Hanover–Brunswick railway

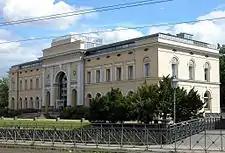
Old Brunswick station, closed in 1960

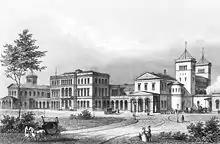
Original Hanover central station in 1850

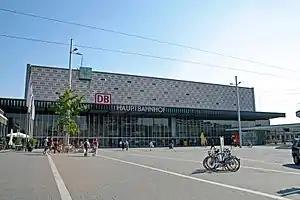
Brunswick Hauptbahnhof, opened in 1960

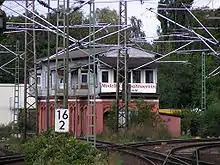
Old signal box in Lehrte

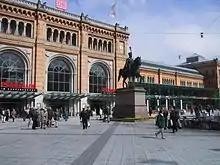
Current Hanover Hauptbahnhof

The Duchy of Brunswick opened its first railway line early. At the instigation of the then Minister of Finance and Head of the Brunswick State Bank, Philipp August von Amsberg, the section from Brunswick to Wolfenbüttel was already opened in 1838. This forms part of what is now the Brunswick–Bad Harzburg railway, the first government-owned railway in Germany. Both Brunswick and Prussia put pressure on the Kingdom of Hanover to allow an east-west rail link. The King of Hanover was still opposed. It was only when he had participated in a trial run on the Brunswick line that he agreed in 1841 to a railway being built to his capital. A treaty was concluded with Prussia and Brunswick that provided for a connection between Minden in the Prussian Province of Westphalia through Hanover to Brunswick. It would then connect from Brunswick to Wolfenbüttel by the line opened in 1843 and then branch east to Oschersleben and Magdeburg. However, opposition to railways in Hanover still meant that the Royal Hanoverian State Railways were required to build a small station in Hanover and to set up its operation centre at its first railway junction in Lehrte. Construction began in 1842 and on 22 October 1843 the line opened from Hanover to Lehrte. On 3 December it was extended to Peine and from 19 May 1844 it operated regularly to Brunswick.